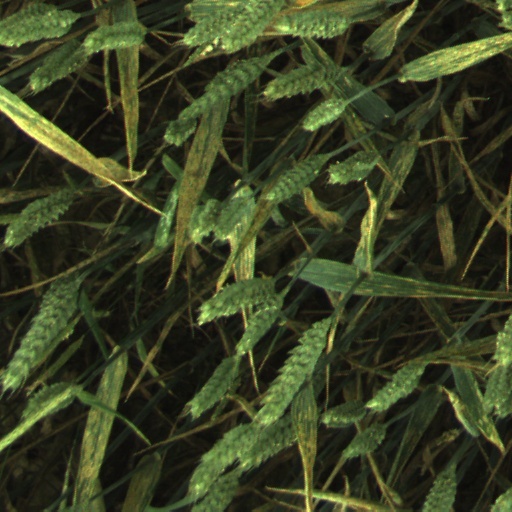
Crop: wheat